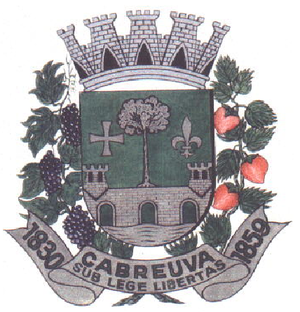
Cabreúva est une ville brésilienne de l'État de São Paulo.